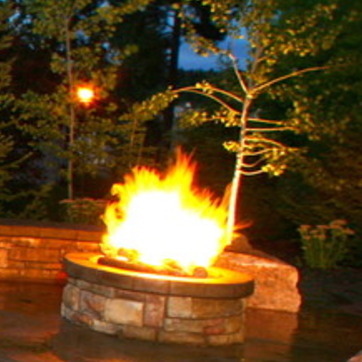
Material: other